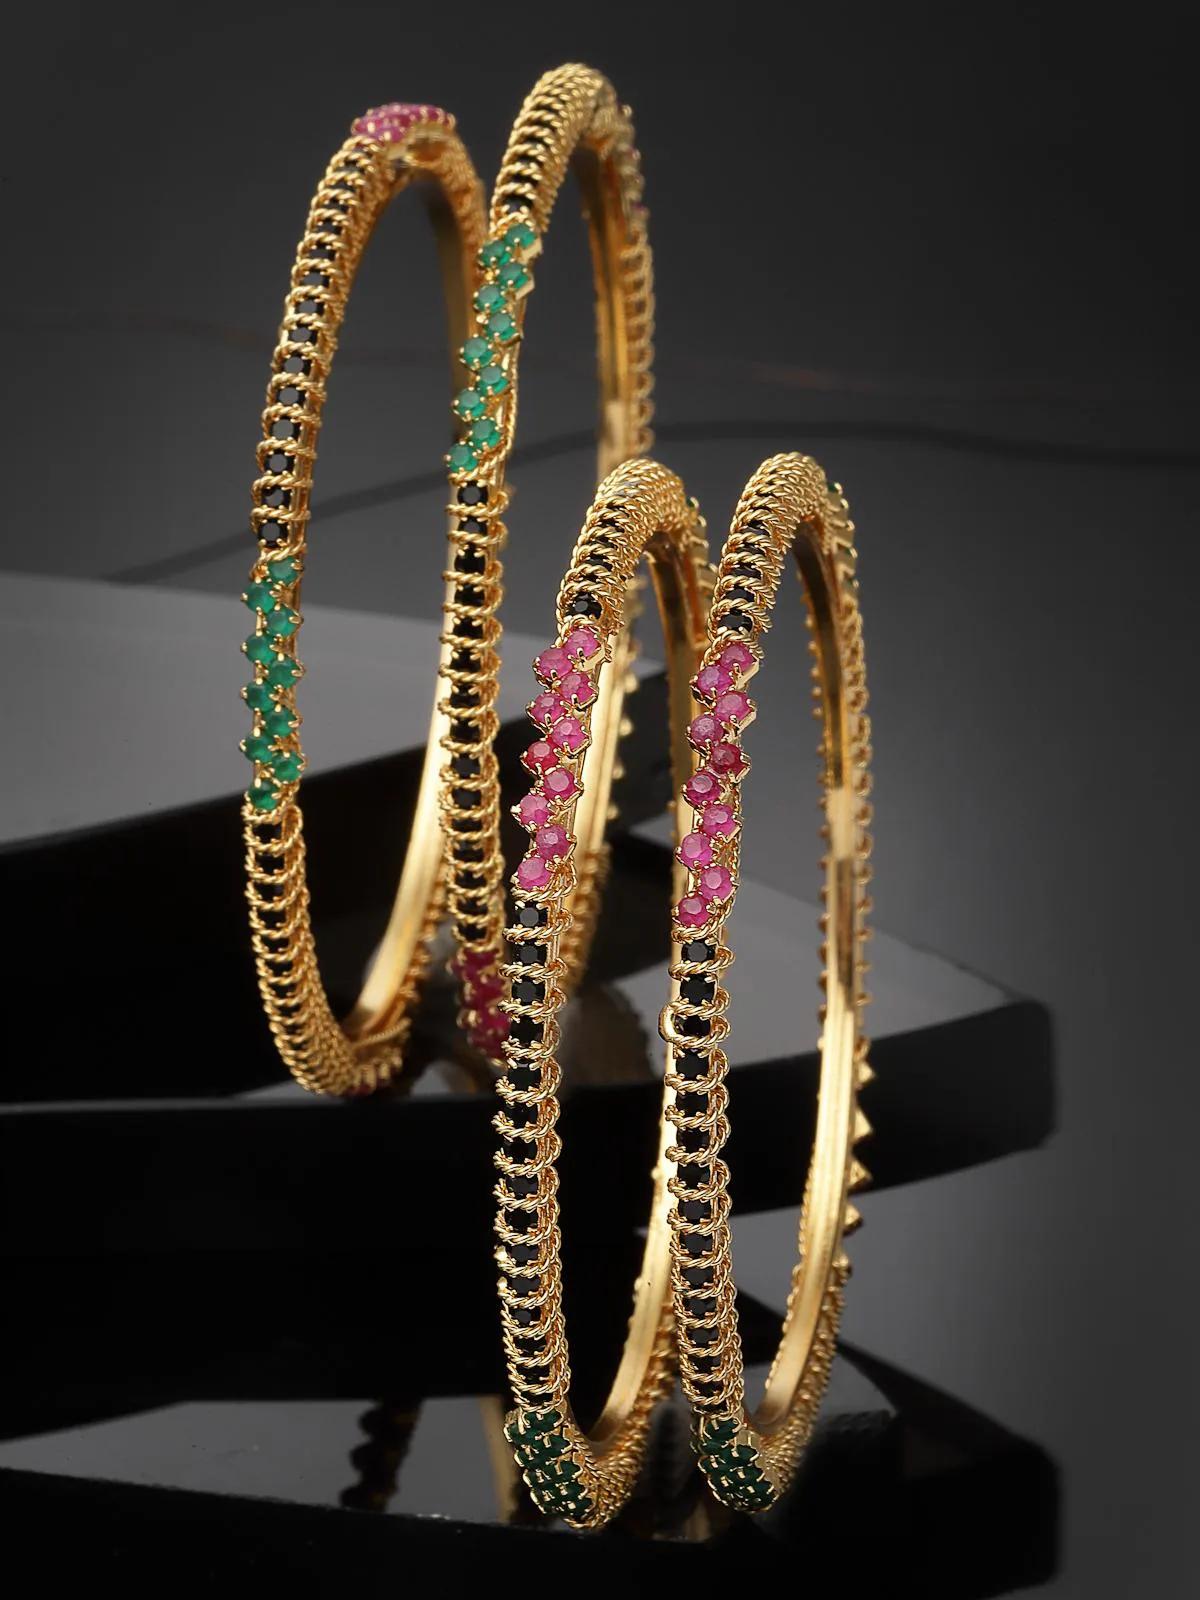
Sukkhi Classical Gold Plated Red And Green Thin Bracelet Bangle Set Jewellery for Women & Girls | Set of 4 Latest Design | Birthday Anniversary Gift for Women|B105871_2.4
Type: Bracelets & Bangles
Brand: Sukkhi
Price: Rs. 1028
 Adorn your wrists with the Sukkhi Classical Gold Plated Thin Bracelet Bangle Set for Women & Girls. This set of four emanates classical charm with a beautiful blend of red and green, showcasing the latest design trends in a traditional style. The gold-plated finish adds an exquisite touch to any ensemble. Sized at 2.4, 2.6 and 2.8, these thin bracelets make for a perfect birthday or anniversary gift, celebrating timeless elegance and cultural richness for the special women in your life with a set that's both classic and versatile.Disclaimer:There may be slight variation in shade and colour due to photographic effects and monitor settings
Included: 4 Bangles